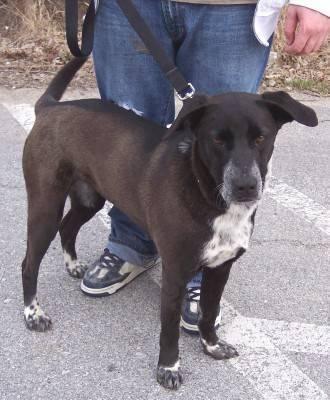
dog